Weed control

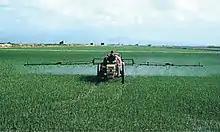
A tractor spraying herbicide onto a field of crops

Mechanical tilling with various types of cultivators can remove weeds around crop plants at various points in the growing process.